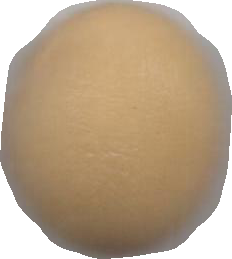
Variety: Dega